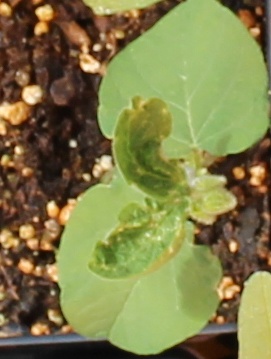
Label: Soybean